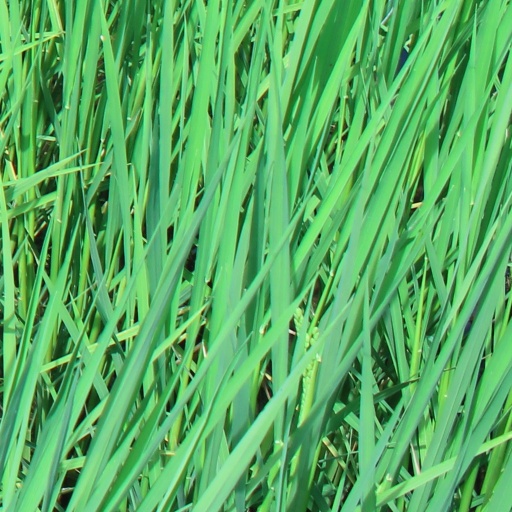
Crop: rice